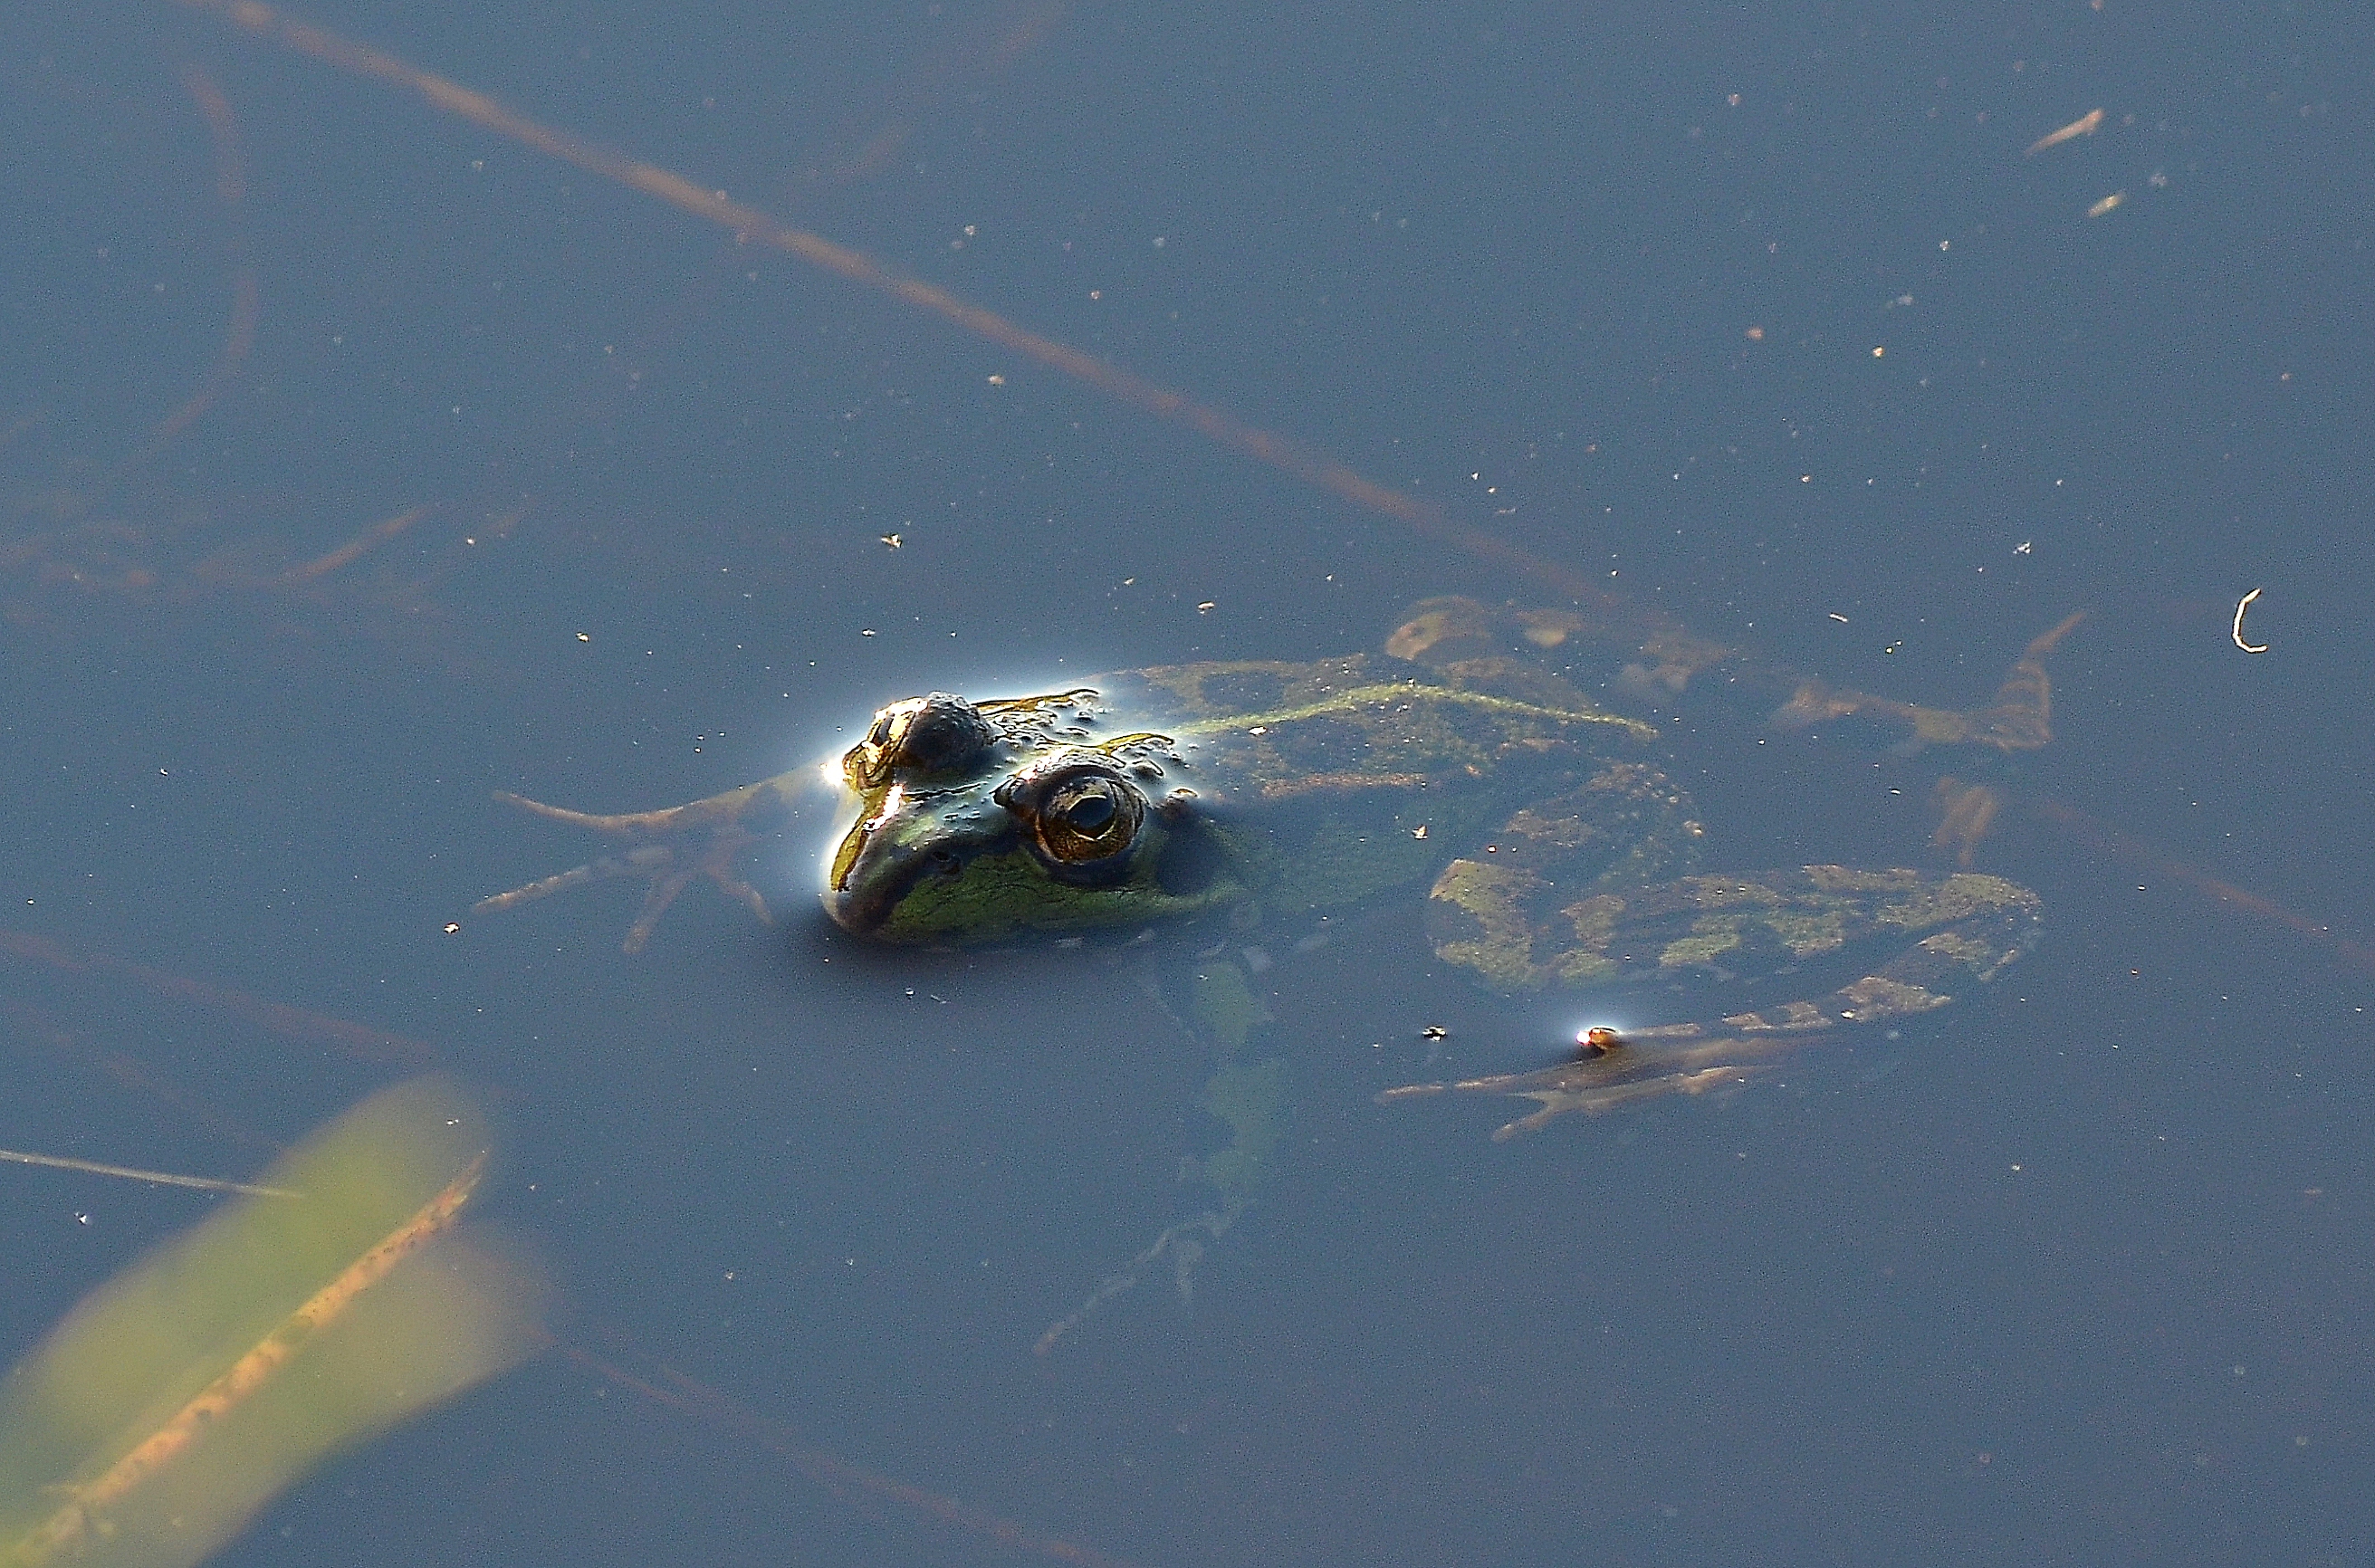
water, reflection, macro, biology, turtle, sea turtle, reptile, animals, ggl1, xovesphoto, animales, gphoto, nikond5100, macro photography, marine biology